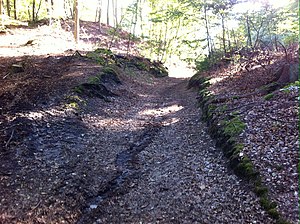
Hulvej
Hulvejen gennem Linddalene ved Hadsund
Nedlagt vej i Linddalene ved Hadsund.
En hulvej er en vejføring, som er skåret ned i terrænet for at mindske stigningsforholdet på vejen. Vejforløbet kan enten udnytte bestående, topografiske forhold, eller det kan være opstået gennem generationers slid på bakkeskråningen. I nyere tid er hulveje som regel kunstigt udgravede.